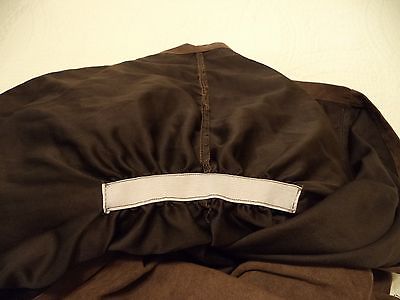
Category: sofa